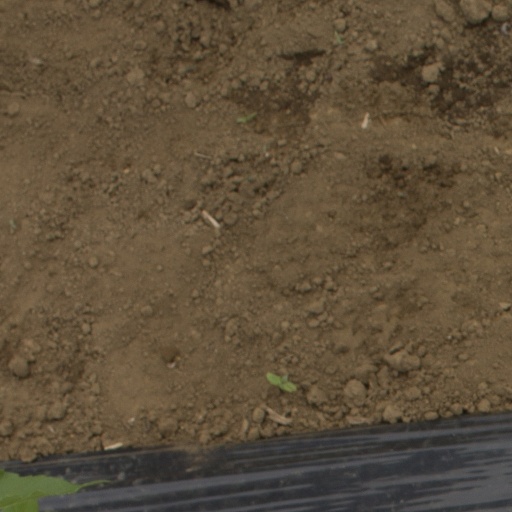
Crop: Jerusalem artichoke